Chicomurex laciniatus

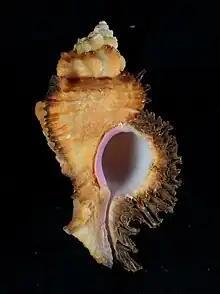
Shell of "Chicomurex laciniatus" (Sowerby, 1841), measuring 69.5 mm in height, from Cebu in the Philippines.

Chicomurex laciniatus, common name the laciniated murex, is a species of sea snail, a marine gastropod mollusk in the family Muricidae, the murex snails or rock snails.